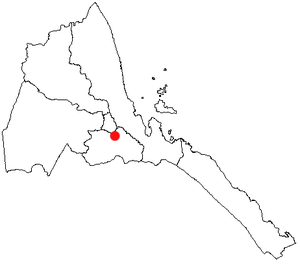
Dekemhare
Dekemhares beliggenhed i Eritrea
Dekemhare er en by i det centrale Eritrea, med et indbyggertal på cirka 30.000. Byen, der ligger syd for hovedstaden Asmara, blev næsten helt ødelagt under Eritreas uafhængighedskrig.